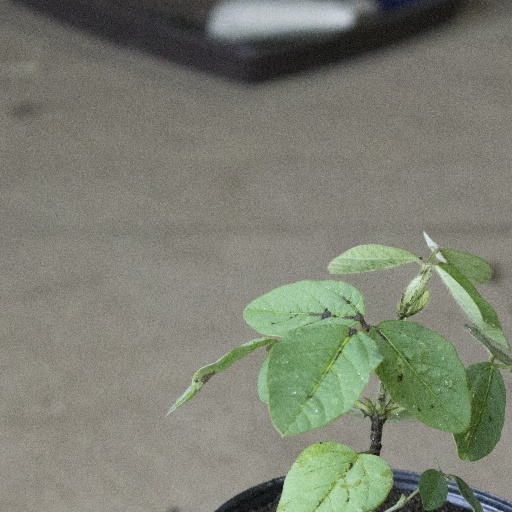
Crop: soybean